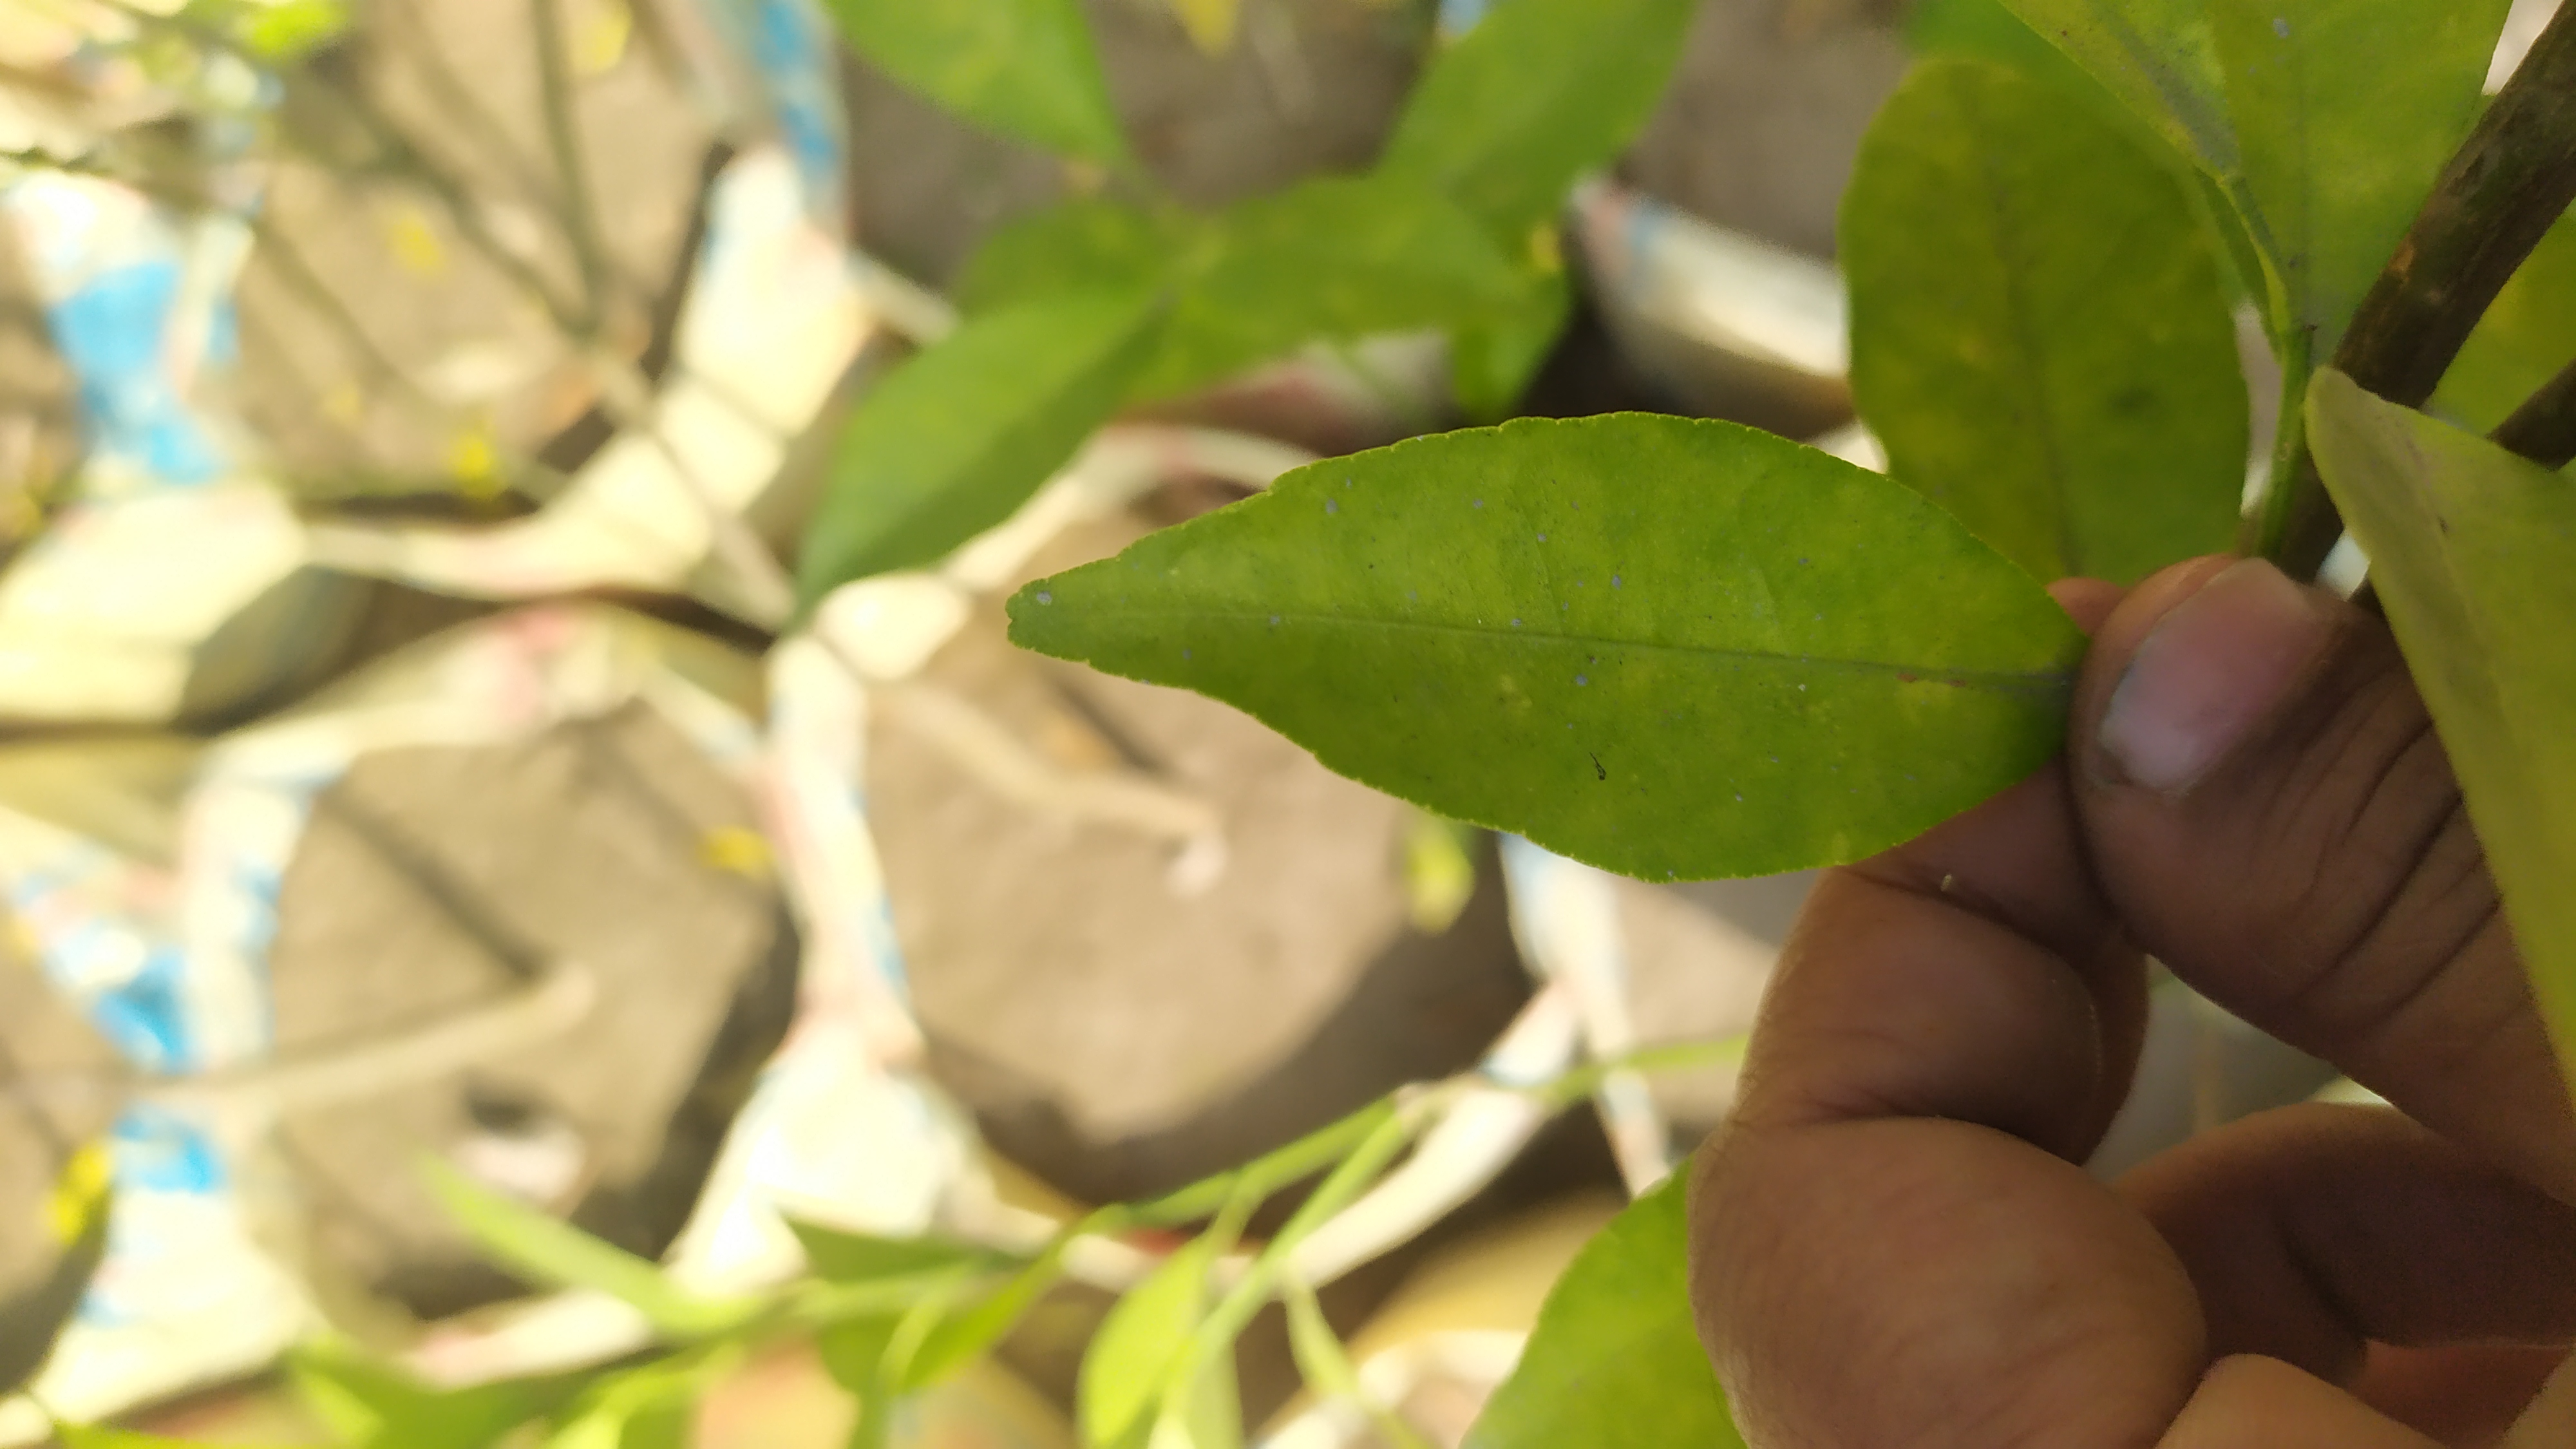
Mandarin leaf variety: Mandaring